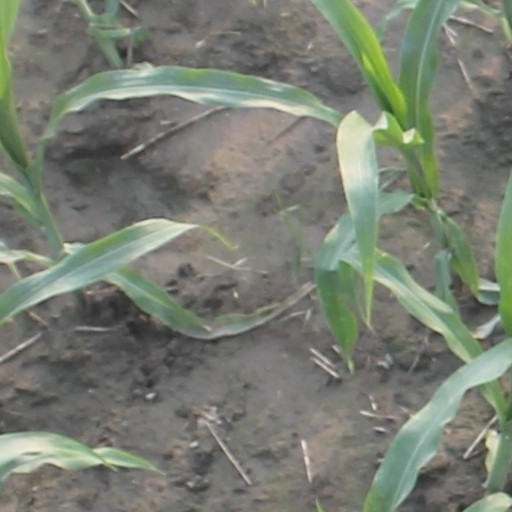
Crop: maize; corn